Periodontal disease

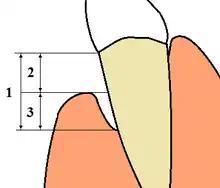
1: Total loss of attachment (clinical attachment loss, CAL) is the sum of 2: Gingival recession, and 3: Probing depth

In the early stages, periodontitis has very few symptoms, and in many individuals, the disease has progressed significantly before they seek treatment.